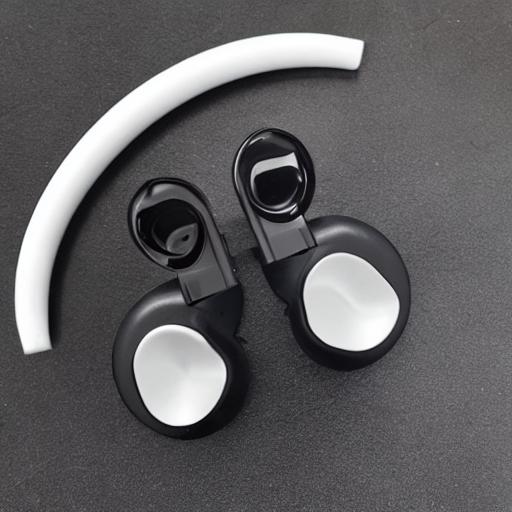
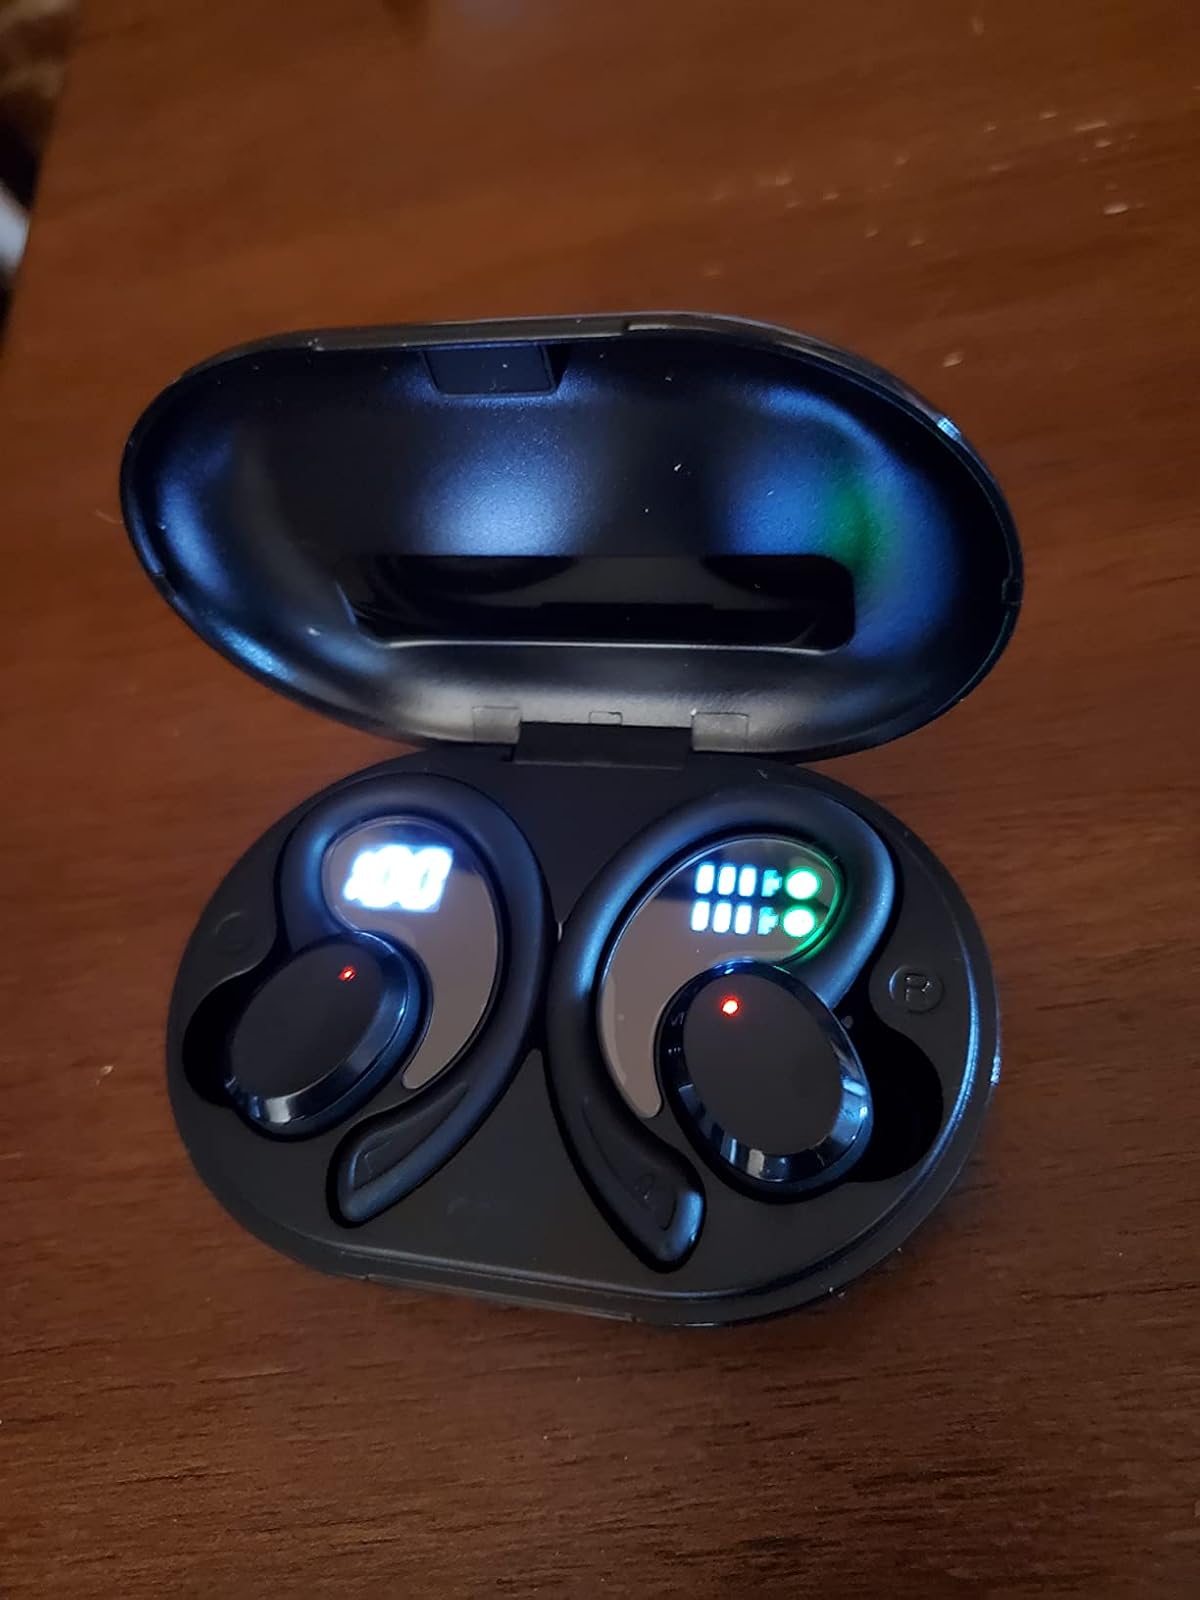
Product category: earbuds
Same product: no